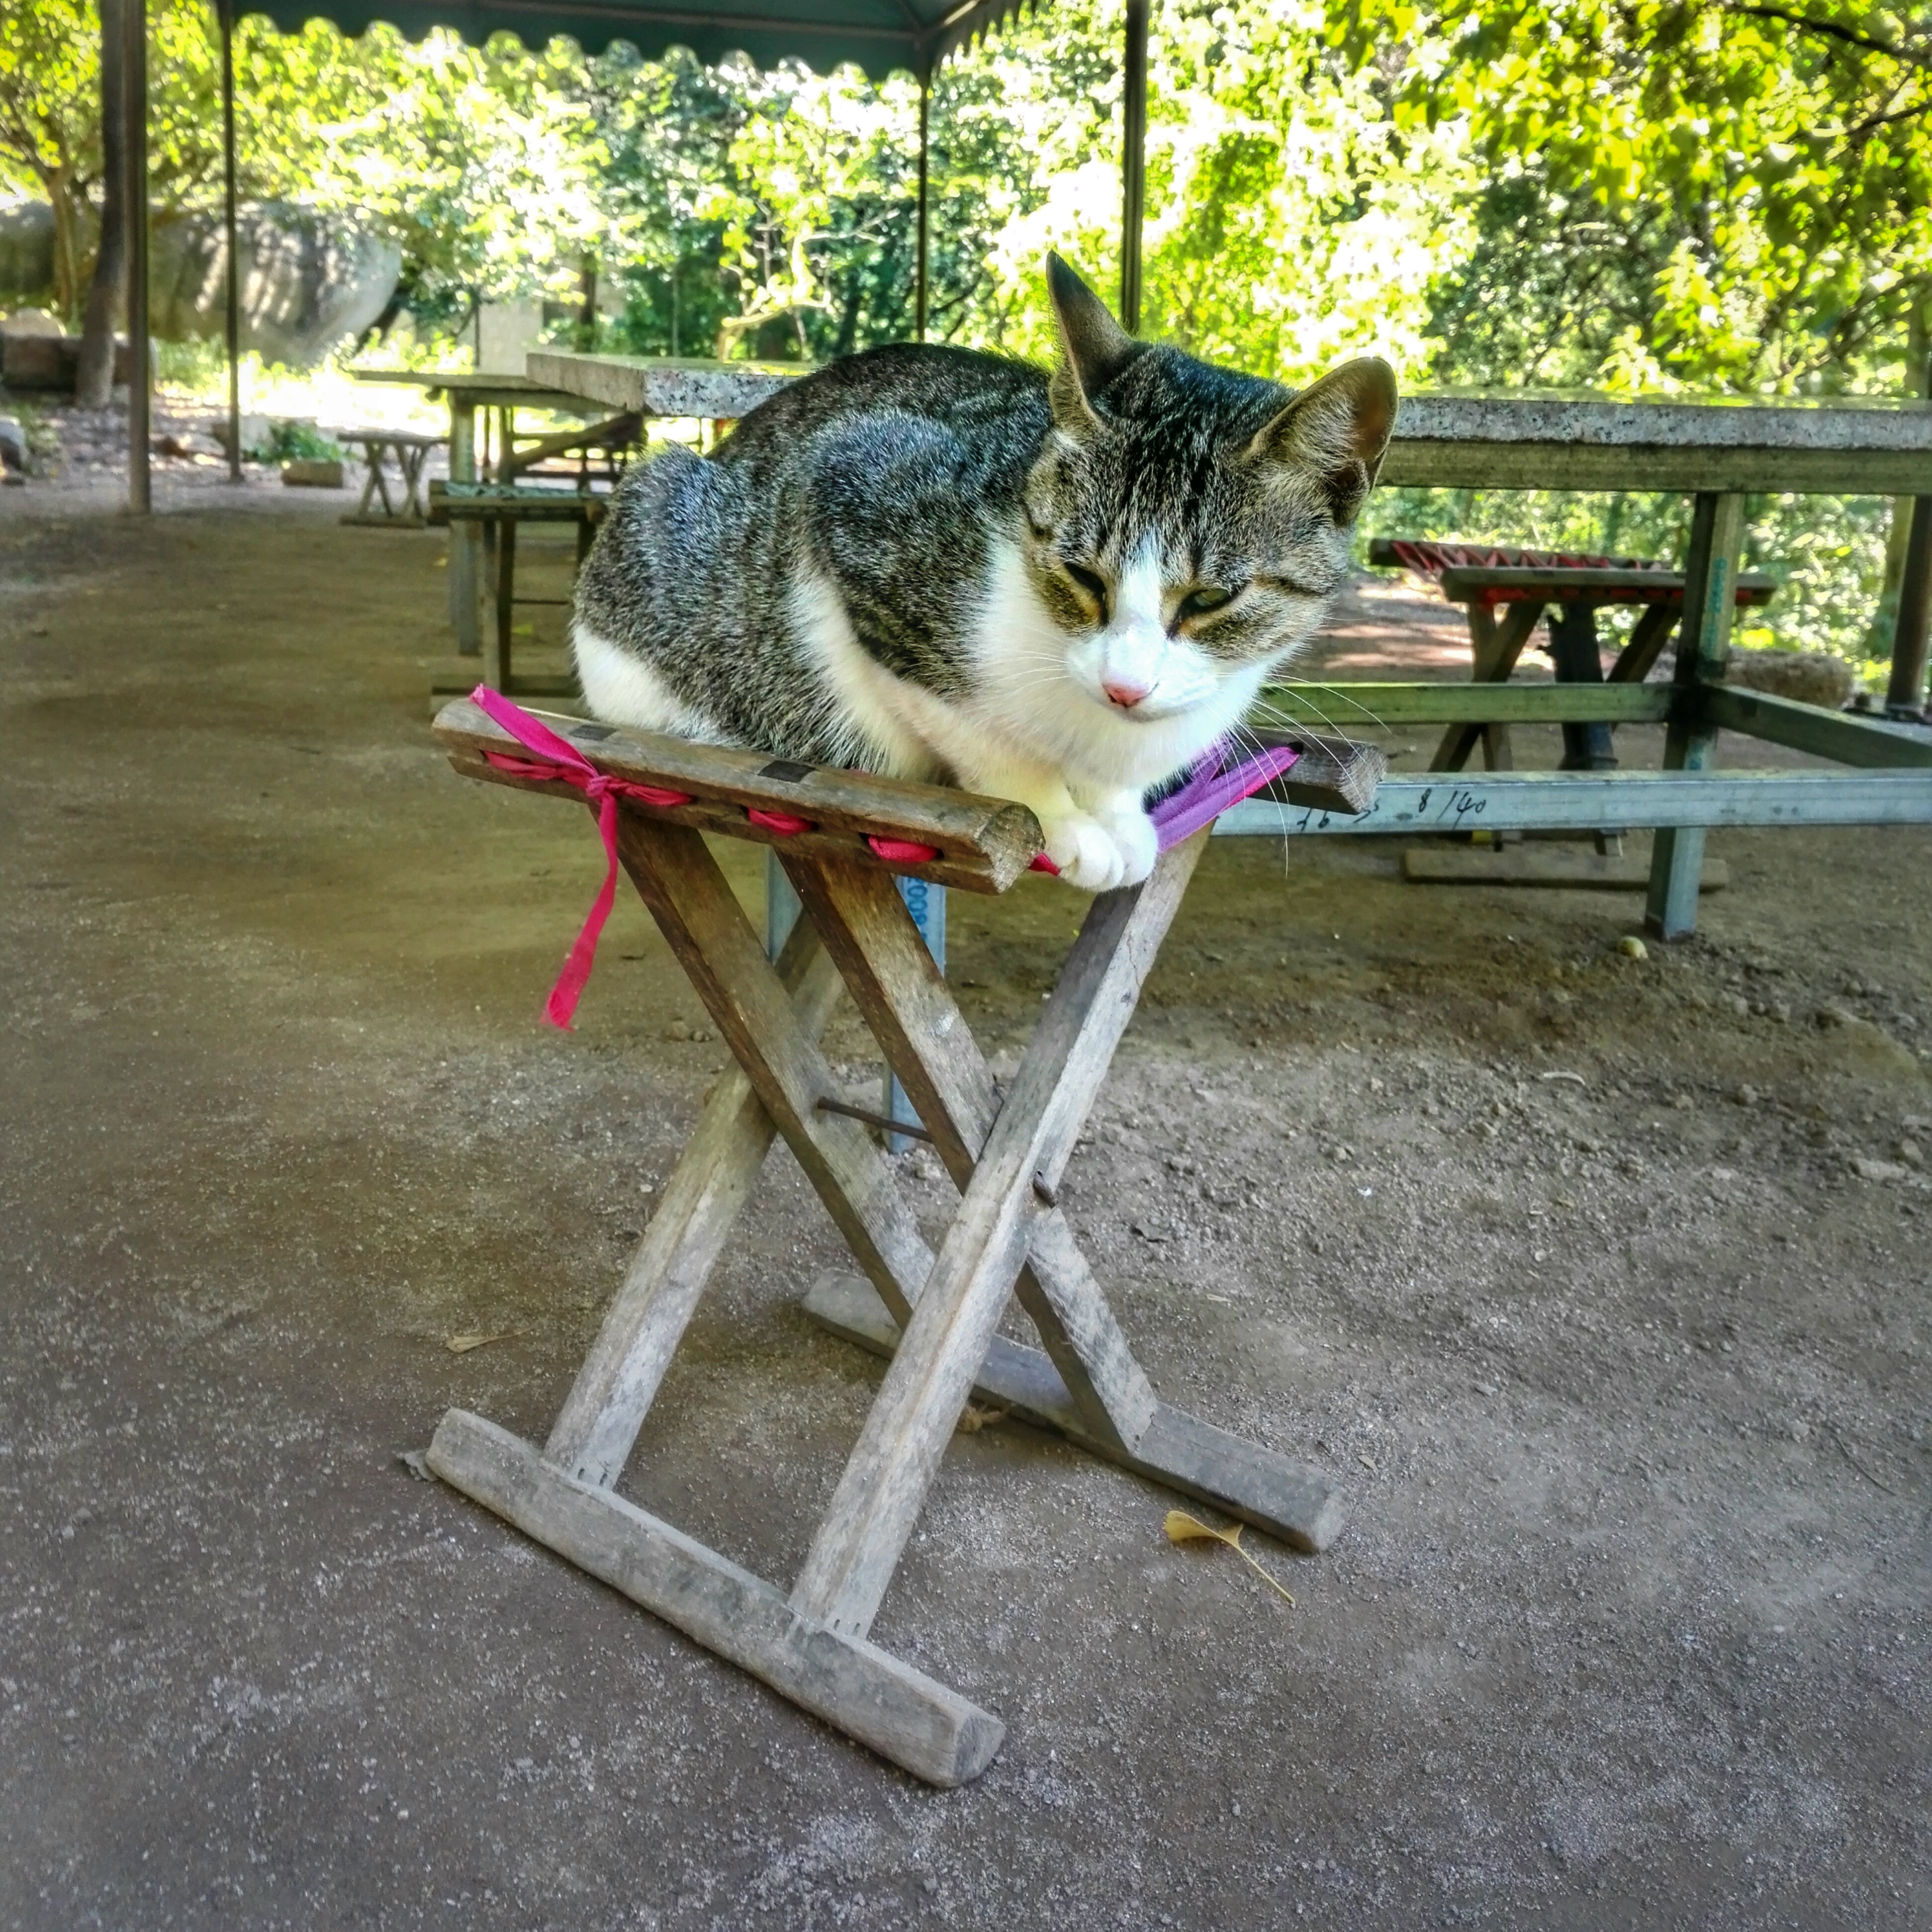
outdoor, cat, mammal, furniture, pets, qingdao, meow, chait, small to medium sized cats, cat like mammal